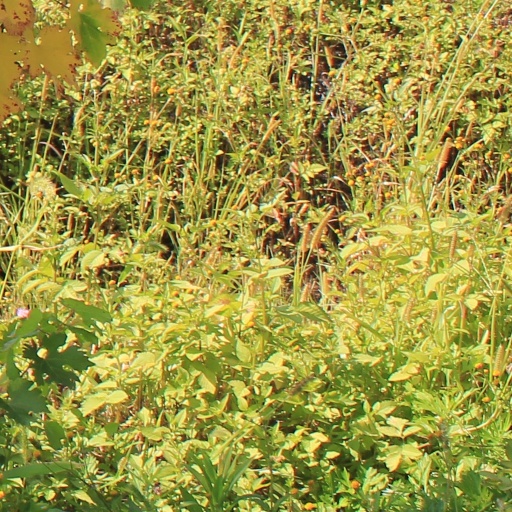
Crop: grape